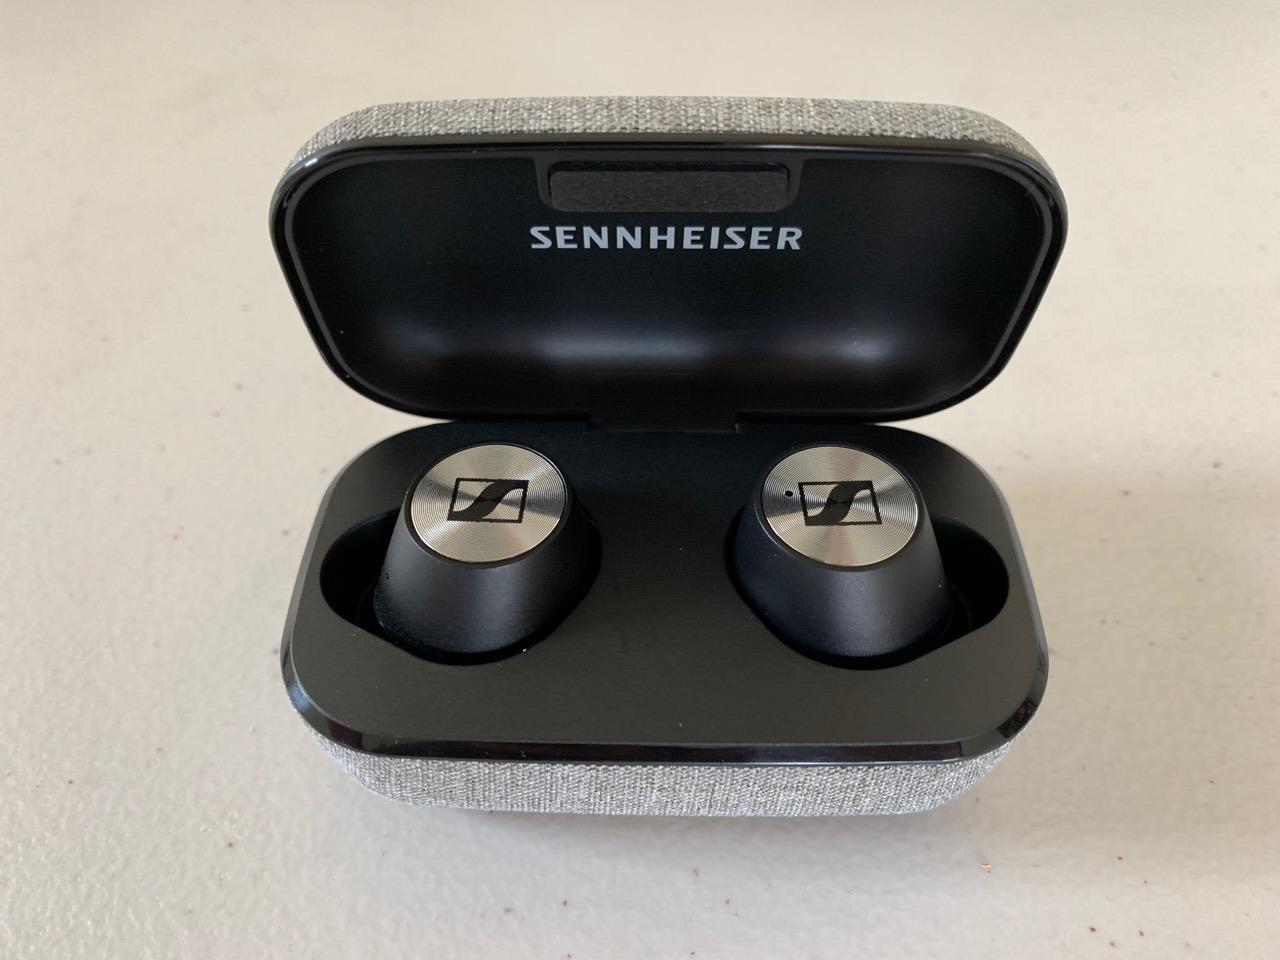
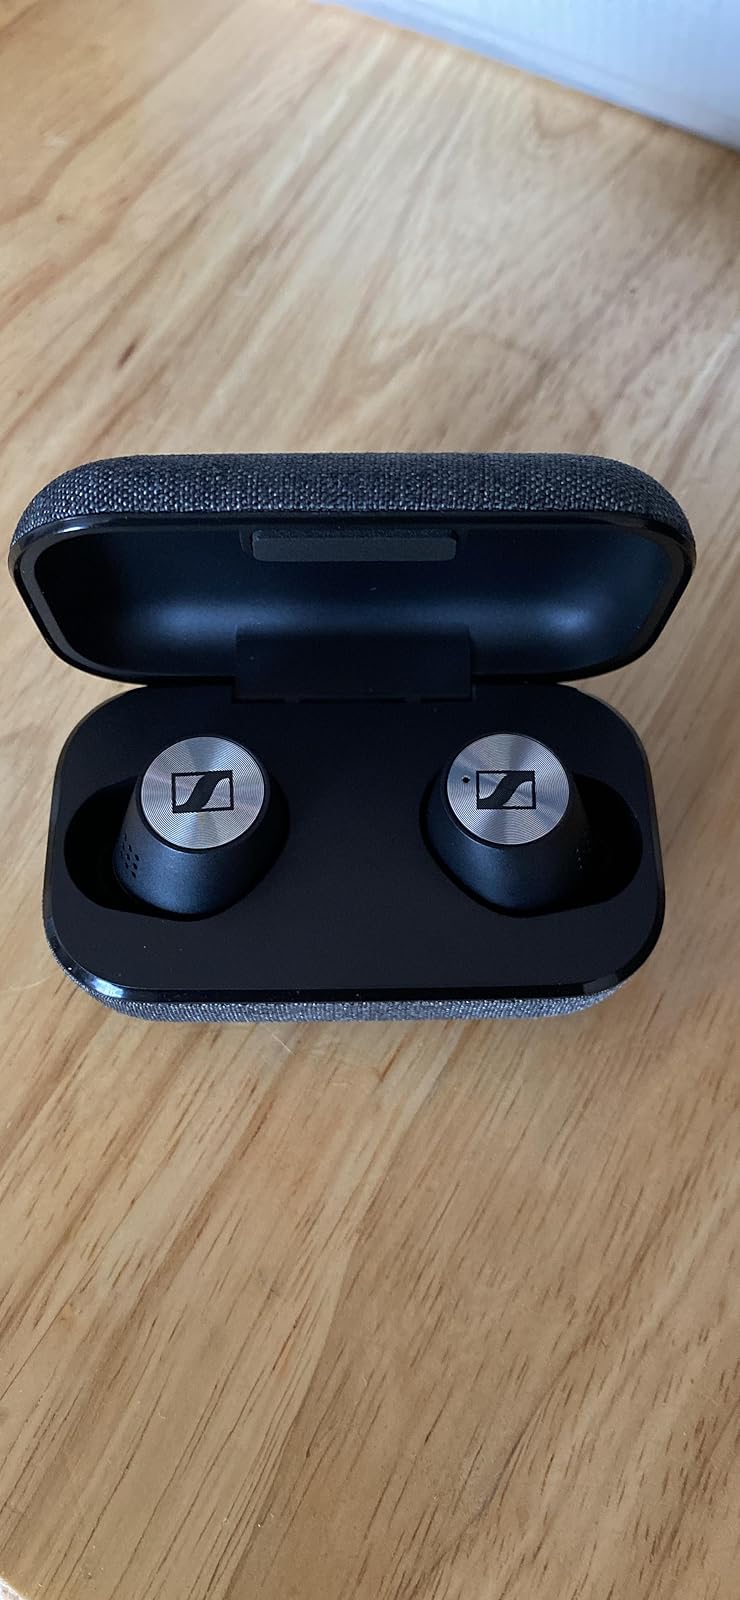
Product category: earbuds
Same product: no